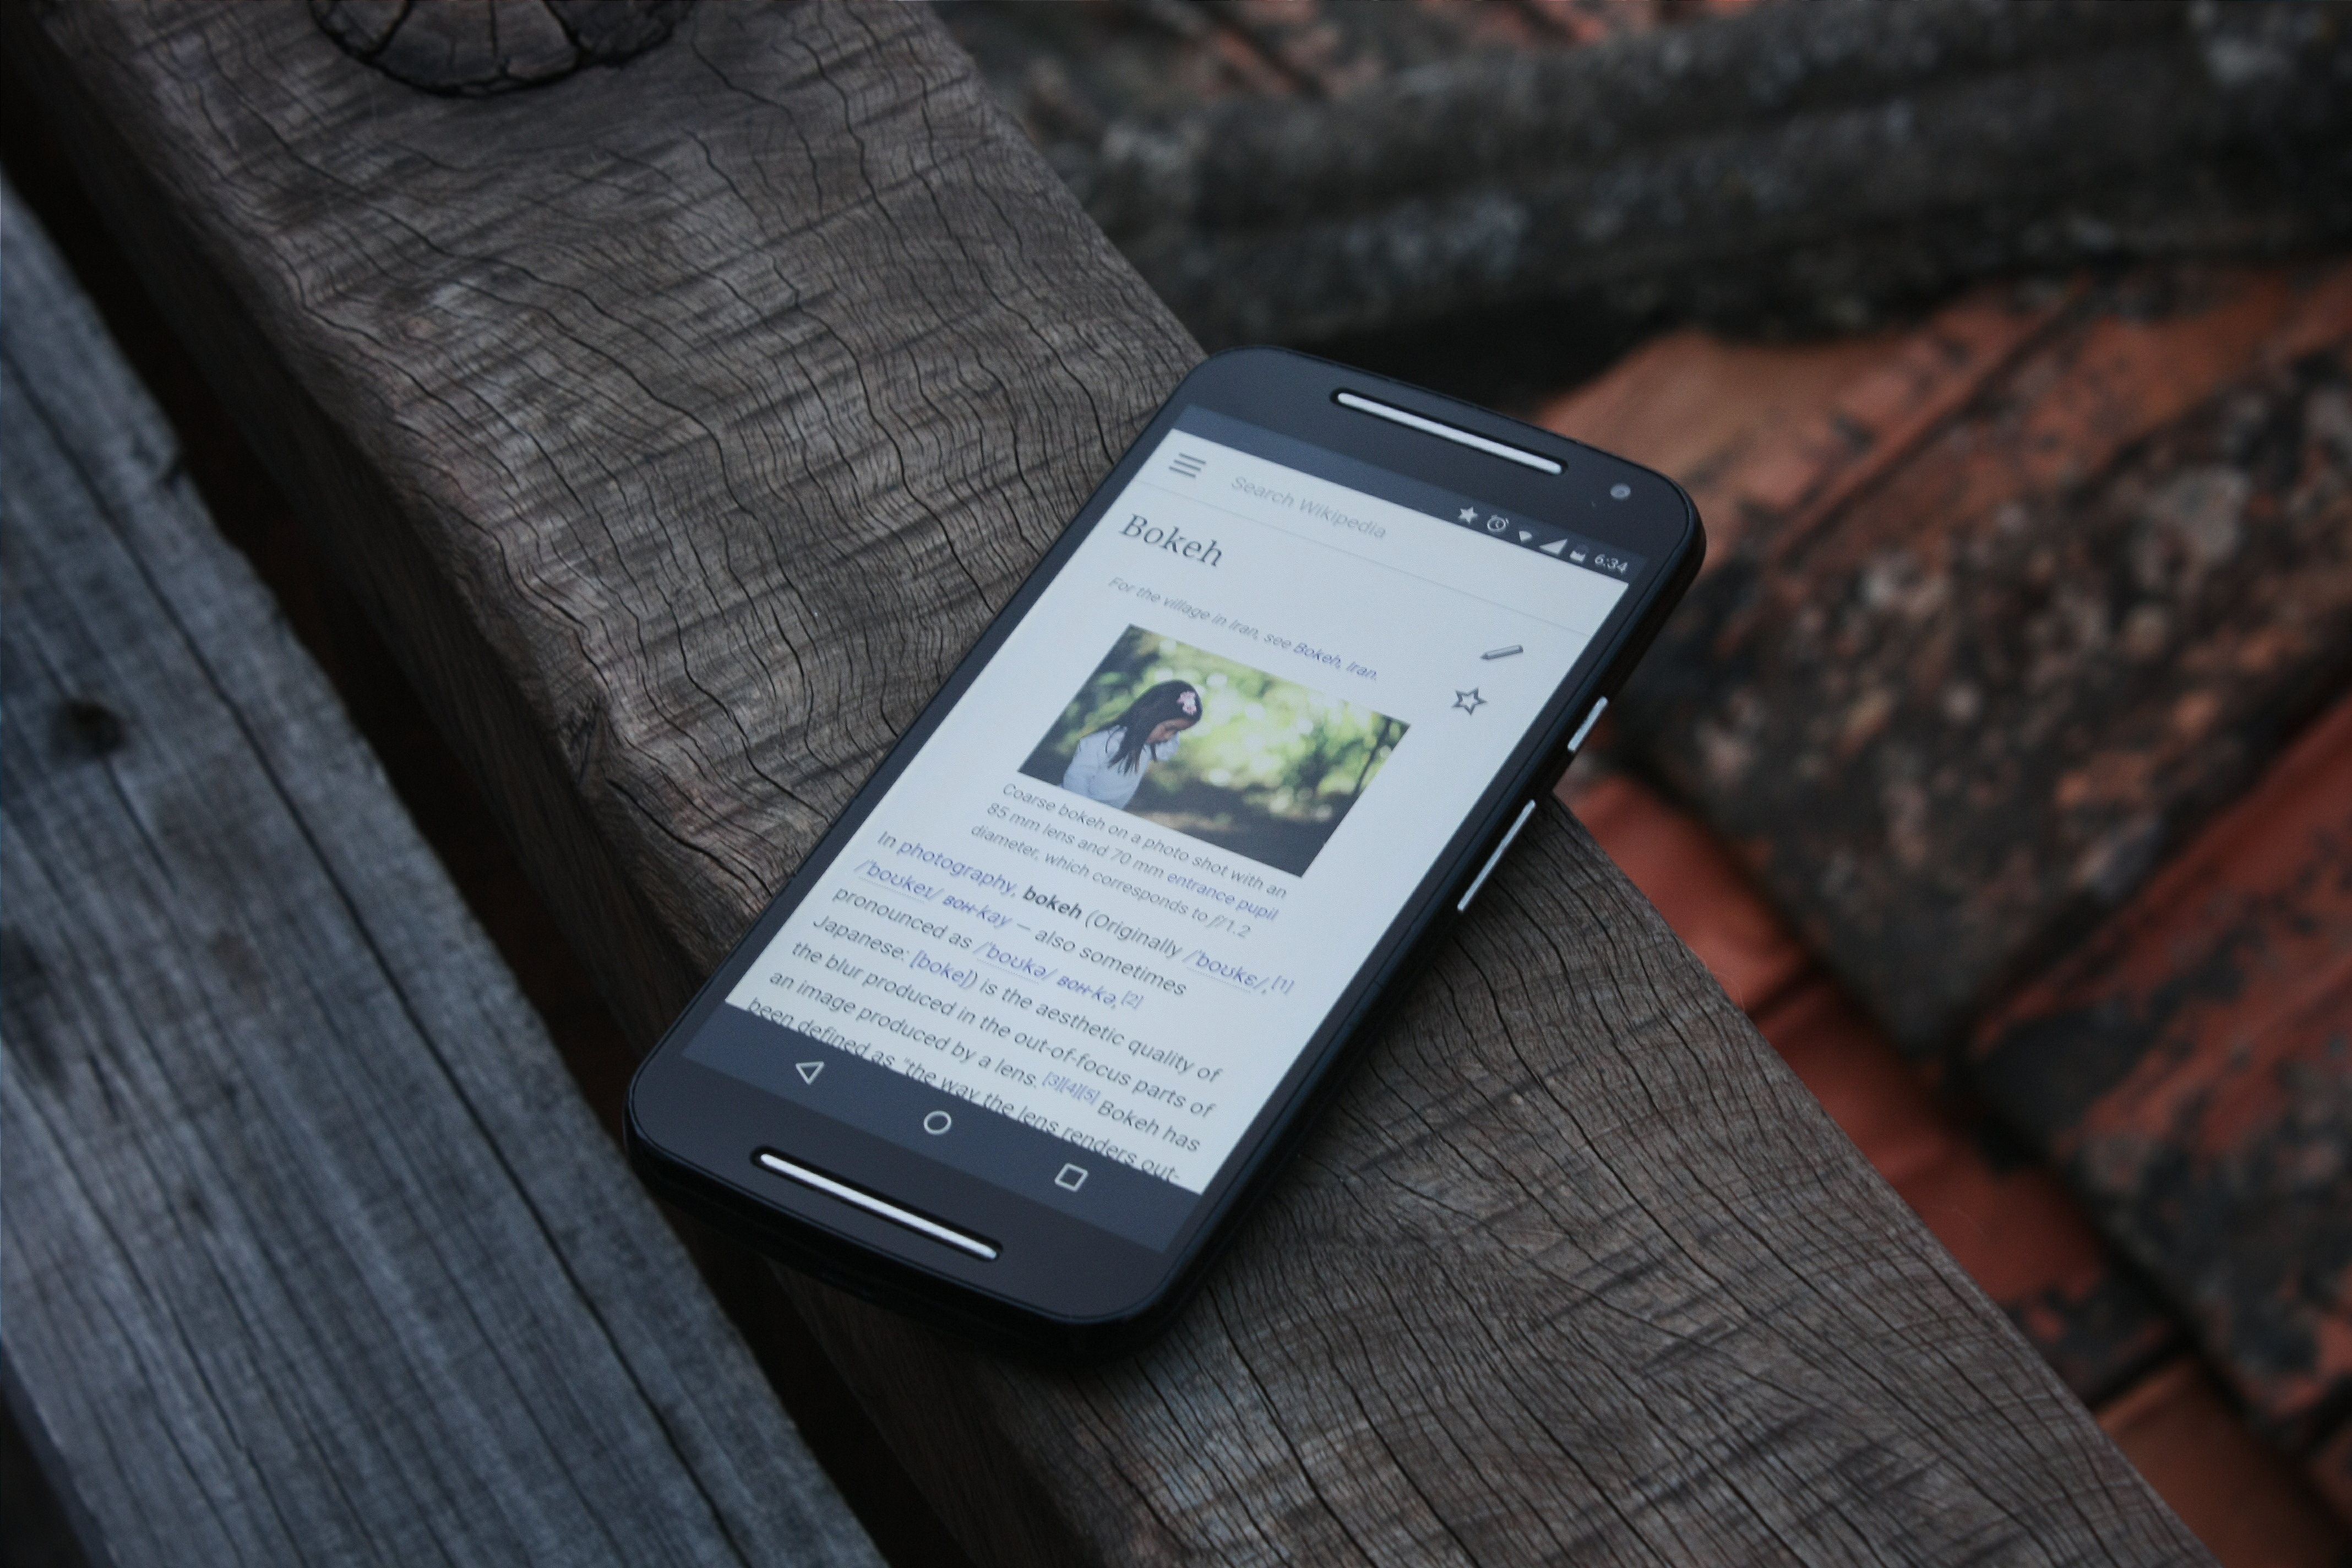
smartphone, screen, table, blur, wood, technology, white, travel, internet, touch, telephone, gadget, black, mobile phone, device, close up, brand, focus, electronics, display, cellphone, image, search, portable communications device, communication device